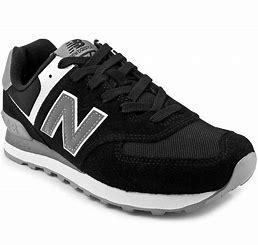
Brand: New
Model: Balance WL574